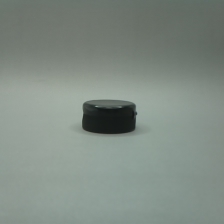
Color: black
Cap type: flip-top cap